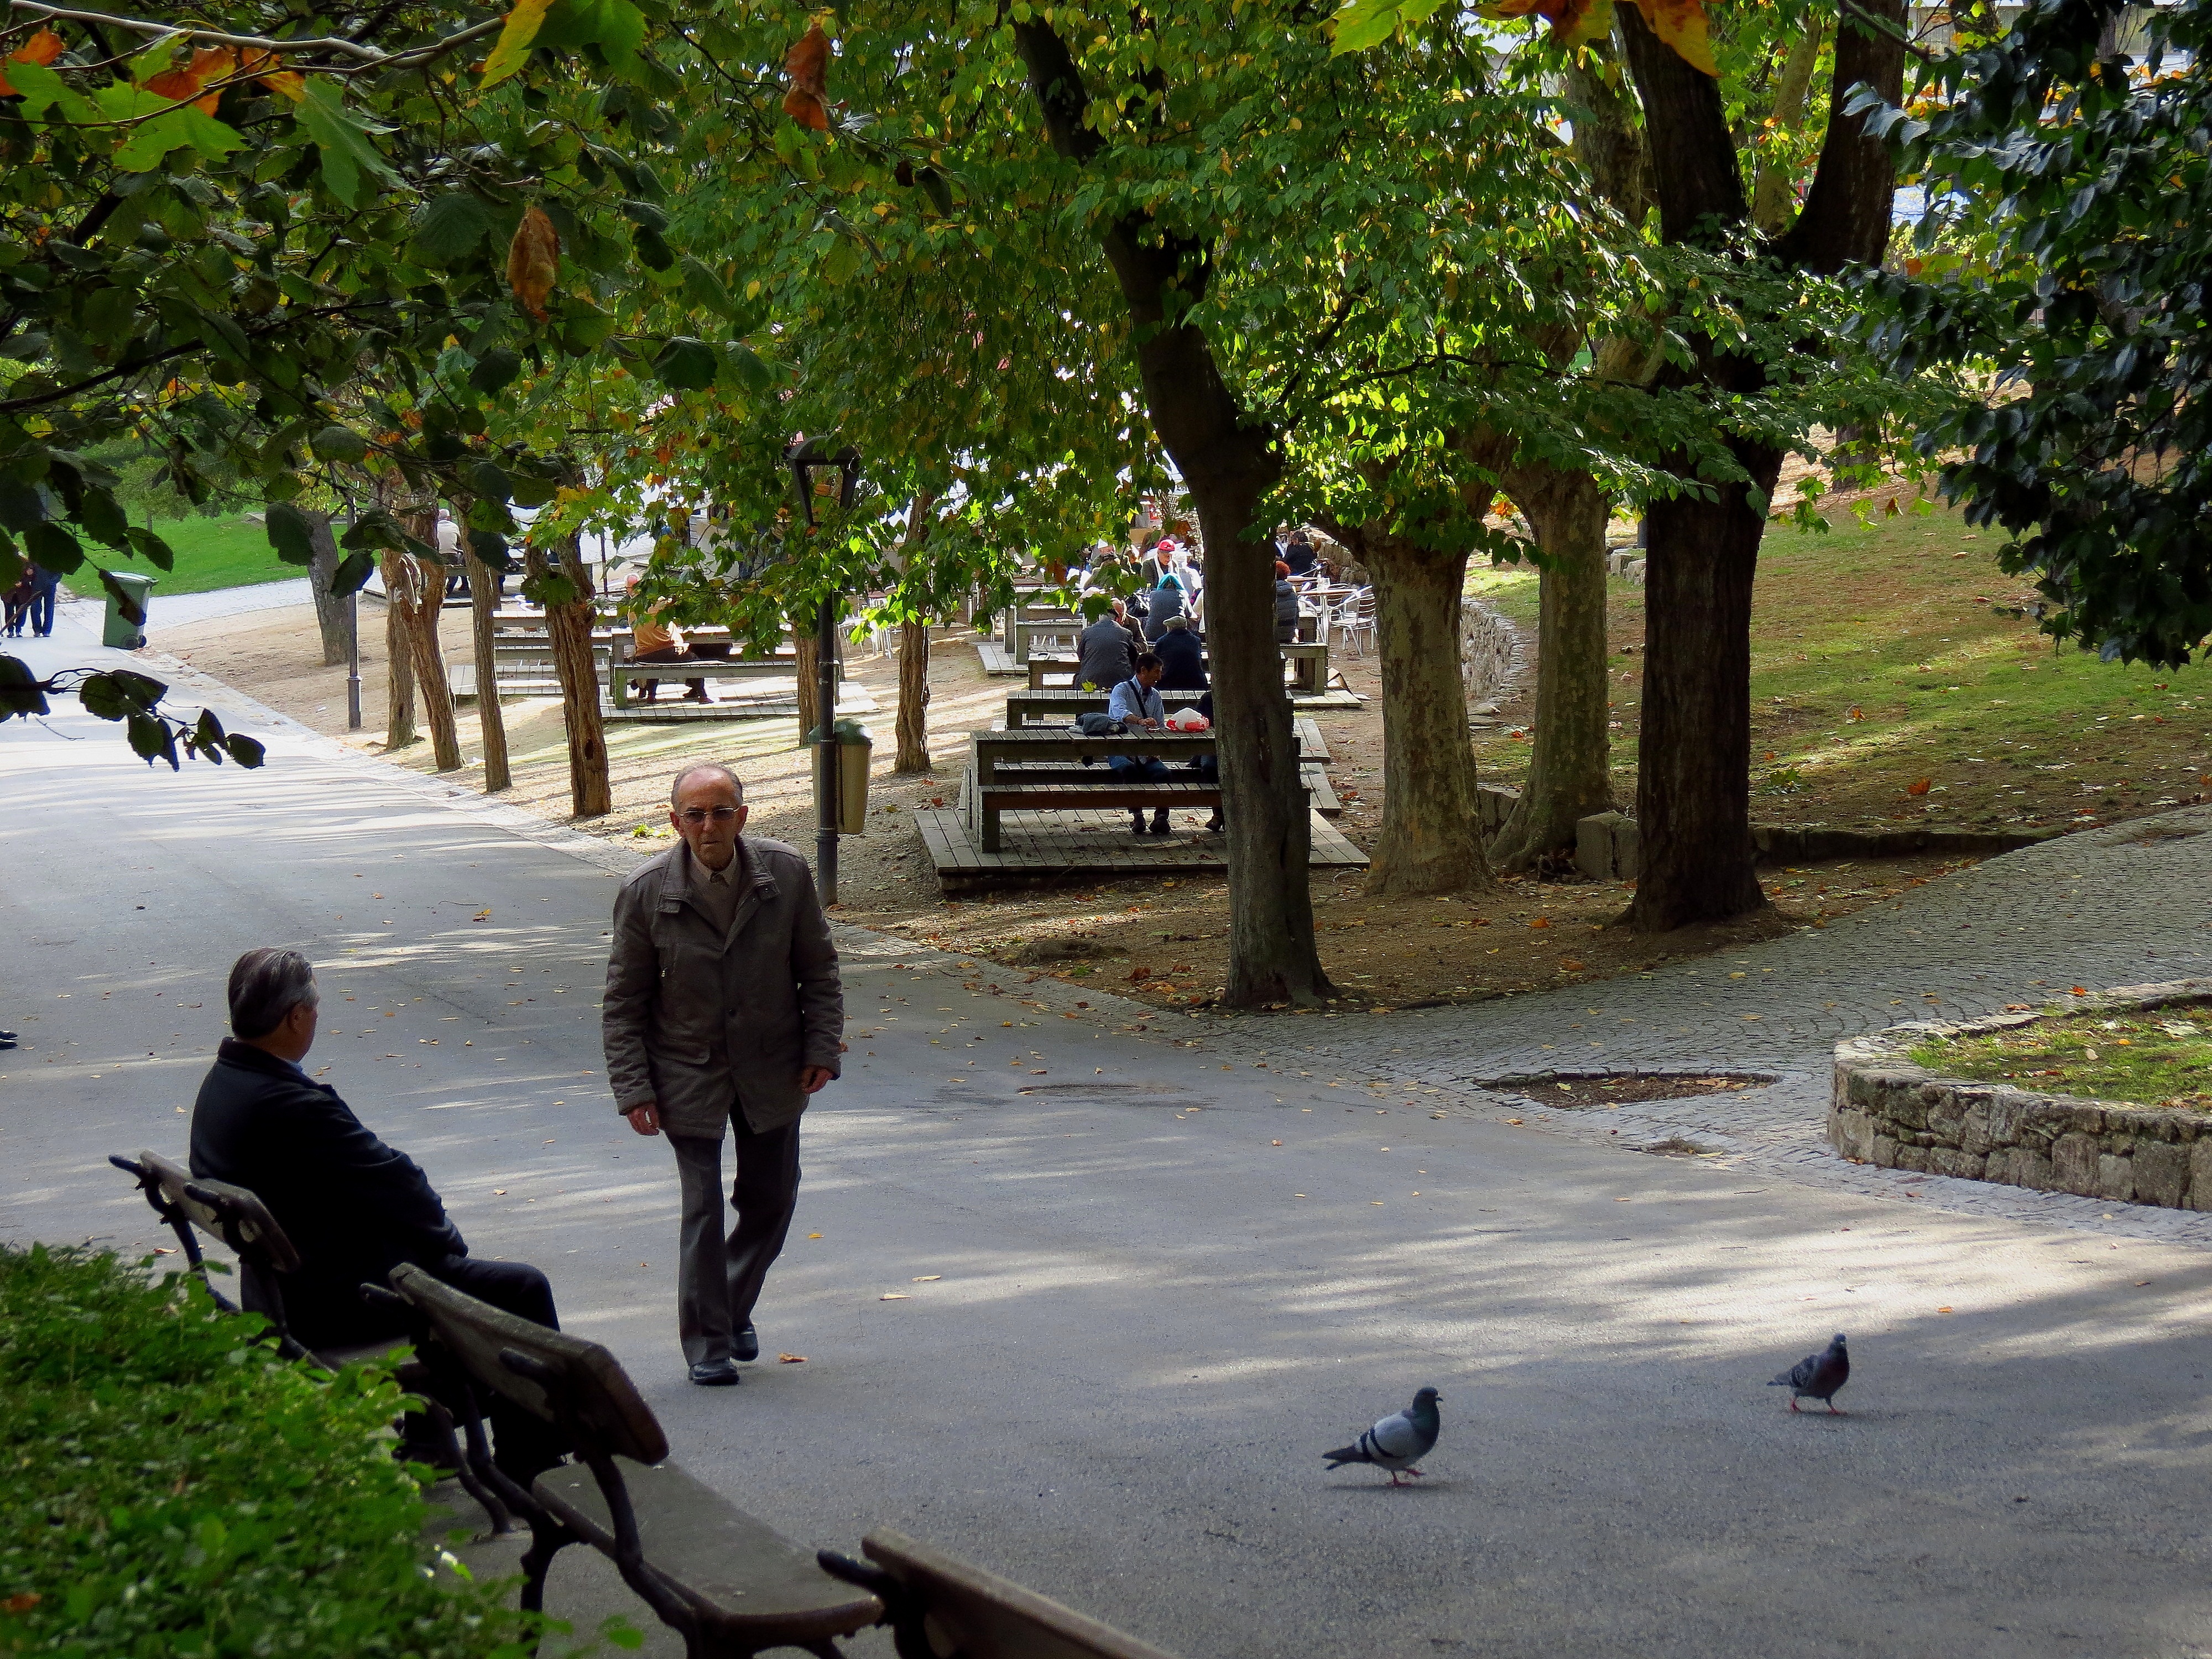
landscape, tree, pedestrian, road, street, infrastructure, galicia, paisajes, espana, gaby1, canonsx40hx, acoru a, spainggl1